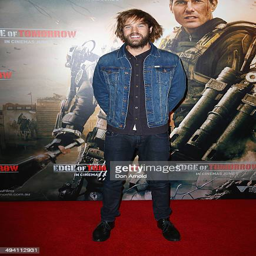
person arrives at the premiere